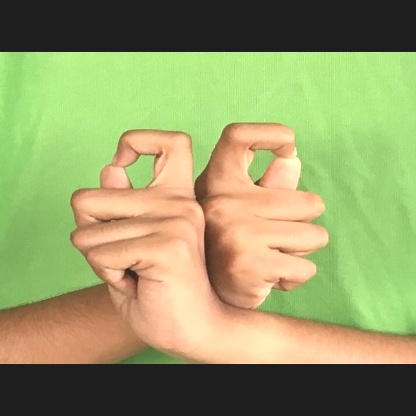
Mudra: Berunda